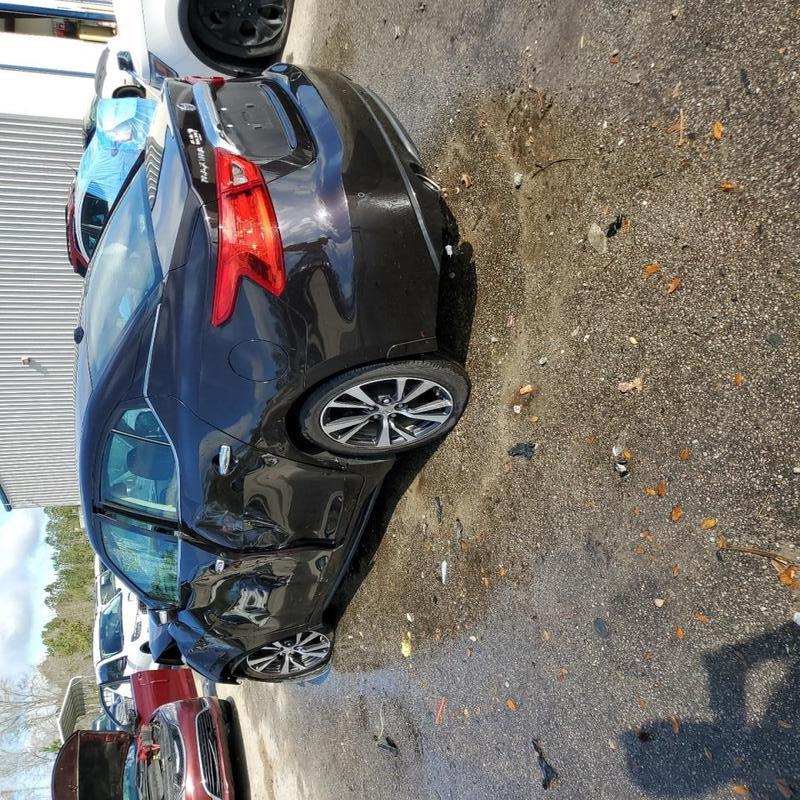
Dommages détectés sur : aile avant gauche, porte avant gauche, porte arrière gauche, plaque d'immatriculation arrière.
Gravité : mineur